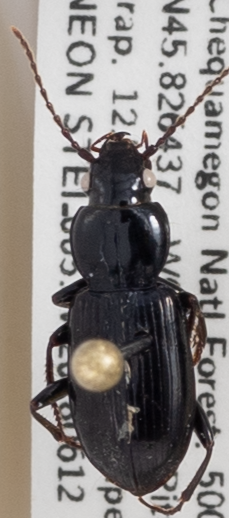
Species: Pterostichus caudicalis
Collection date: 2018-06-12
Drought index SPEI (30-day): -1.444
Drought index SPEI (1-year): -0.152
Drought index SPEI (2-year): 1.93